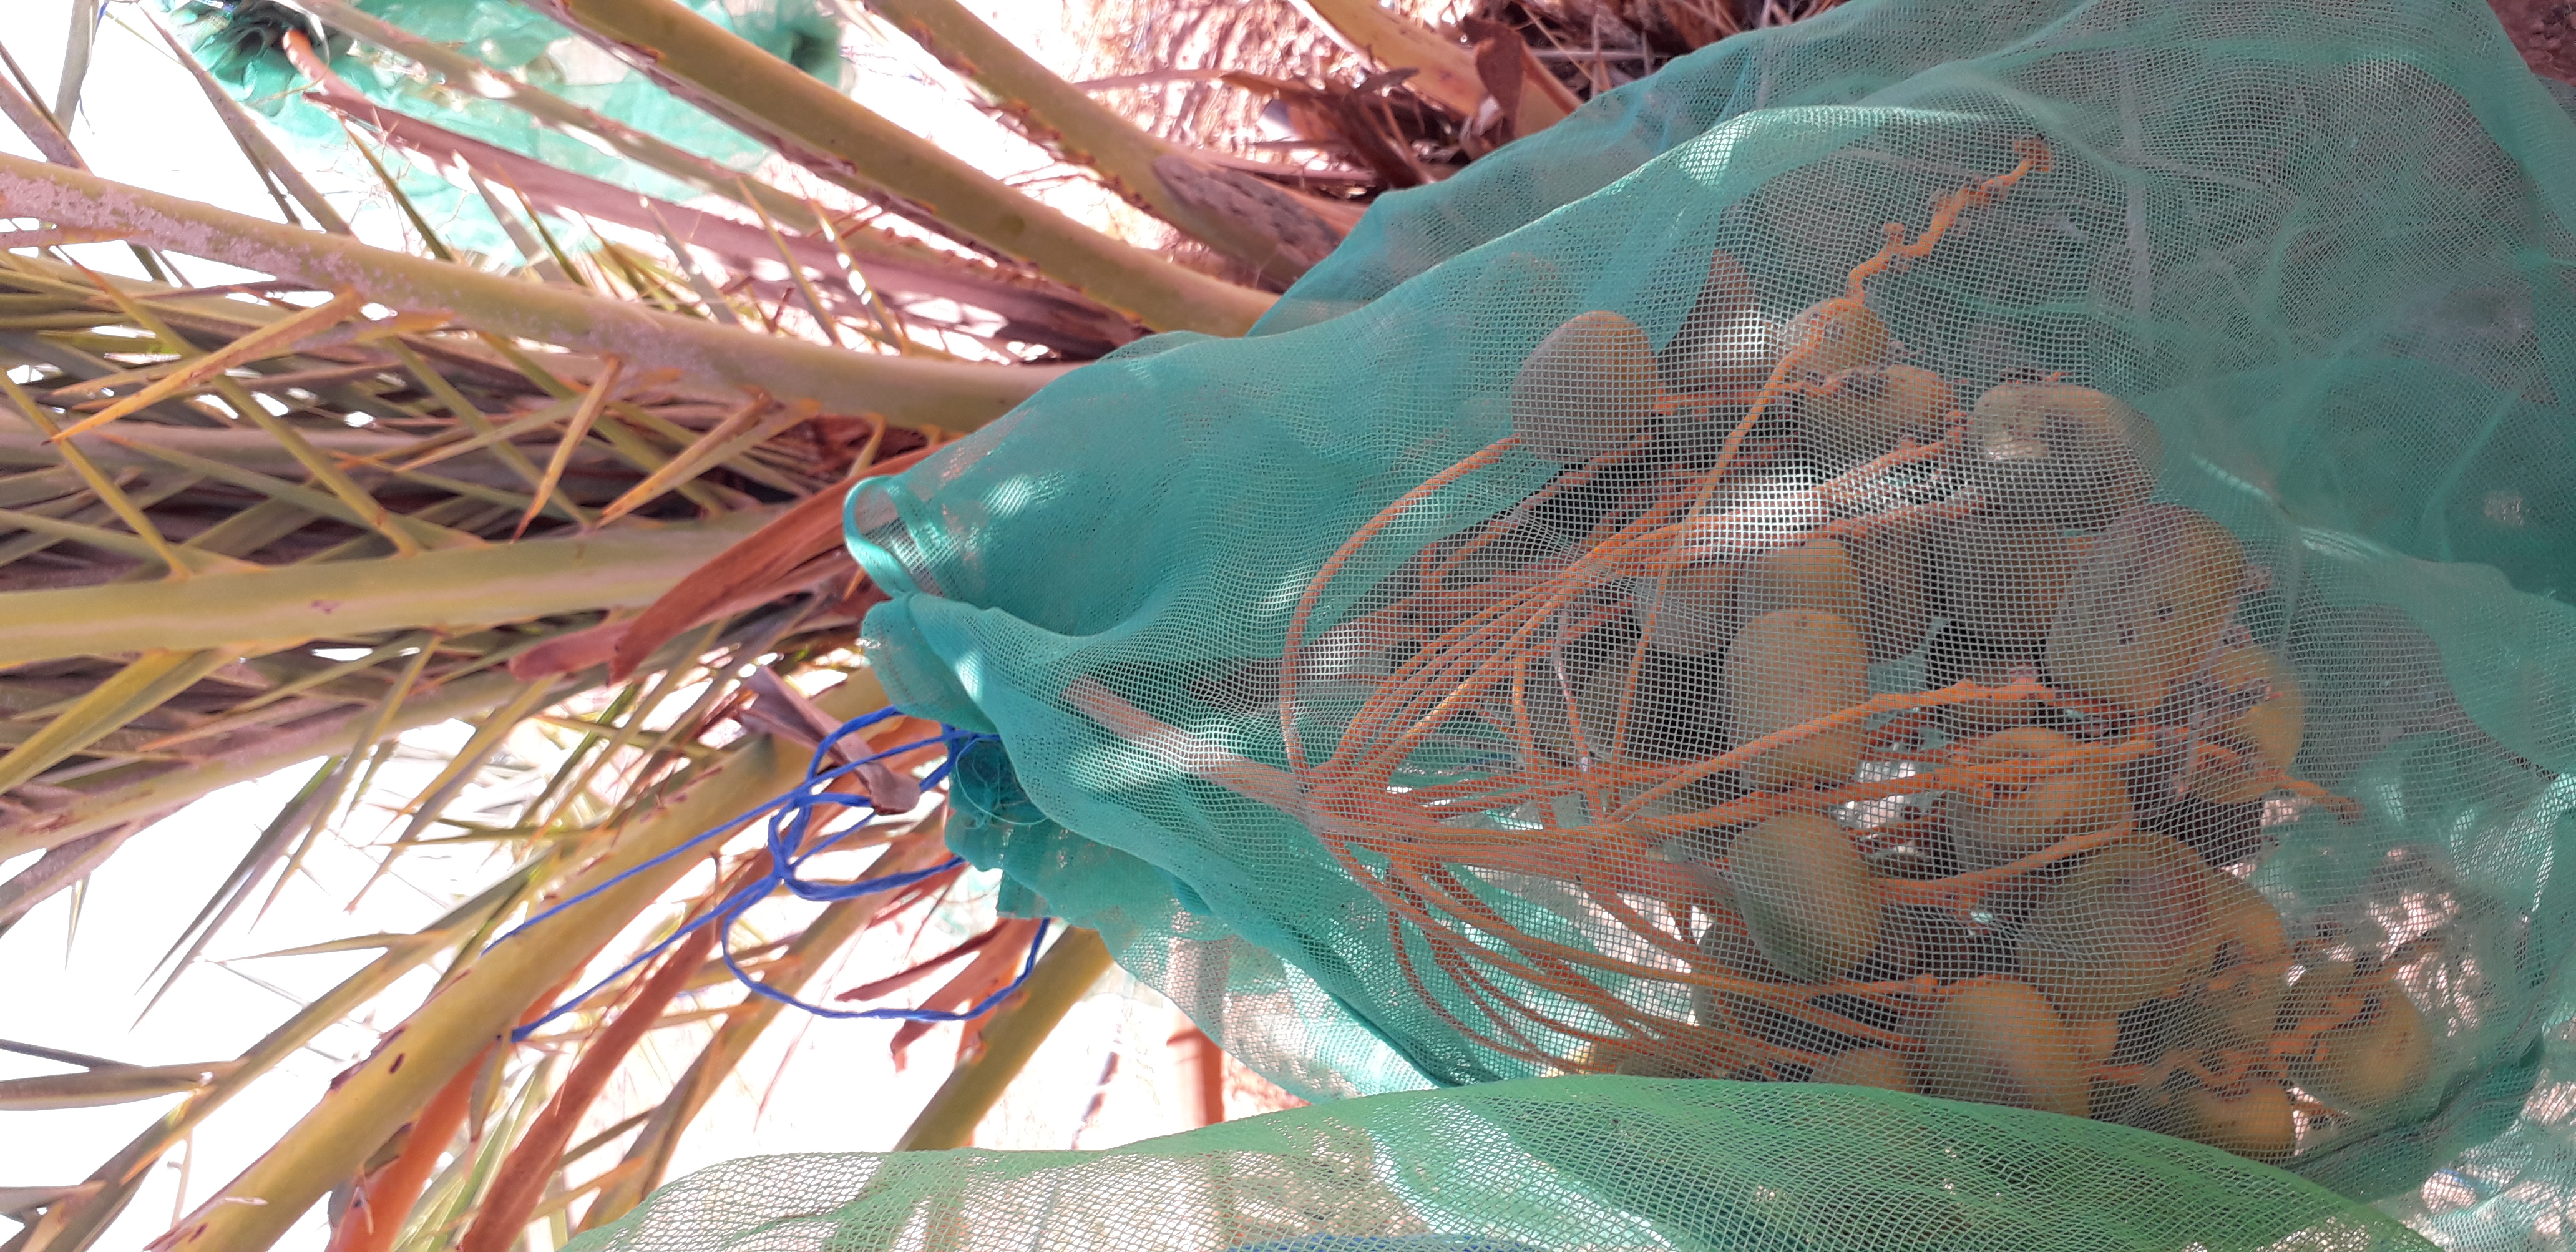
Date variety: Boufagous